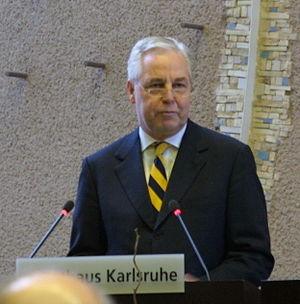
Heinz Fenrich est un homme politique de la CDU, maire depuis 1998 de la ville de Karlsruhe en Allemagne.